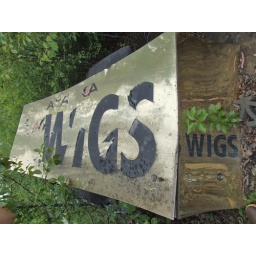
This giant golden sign was hiding in the bushes. I wonder what kind of wigs qualify as &amp;quot;Alaskan Wigs&amp;quot;.